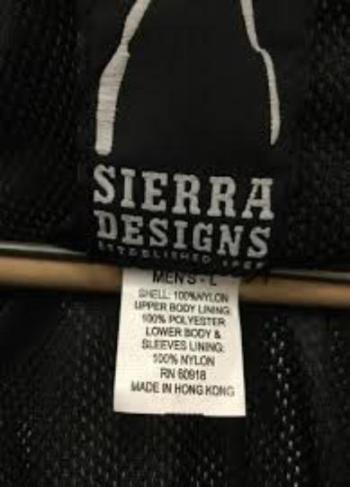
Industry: Sports